Mount Keith Mine

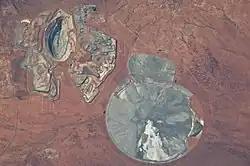
Satellite image of the mine in 2010

Mount Keith Mine is an open pit nickel mine in Western Australia. It is operated by BHP. The site's closest landmark is the town of Wiluna, to the north.